Charles Manigault Morris

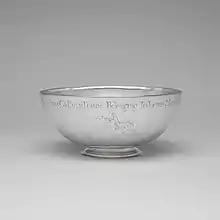
A Morris family punch bowl, , donated to the Metropolitan Museum of Art in 1950 by Morris' daughter-in-law.

Morris was twice married. His first wife was Hannah Heyward Troup (1830–1854), a daughter of Camilla Heyward Brailsford and James McGilvary Troup. After her death in 1854, he married Clementina Hansen McAllister (1832–1907), a daughter of George Washington McAllister of Strathy Hall, Georgia (and namesake of Fort McAllister), in November 1861. His second wife was a first cousin of Archibald McAllister, a U.S. Representative from Pennsylvania during the Civil War. Together, they were the parents of: